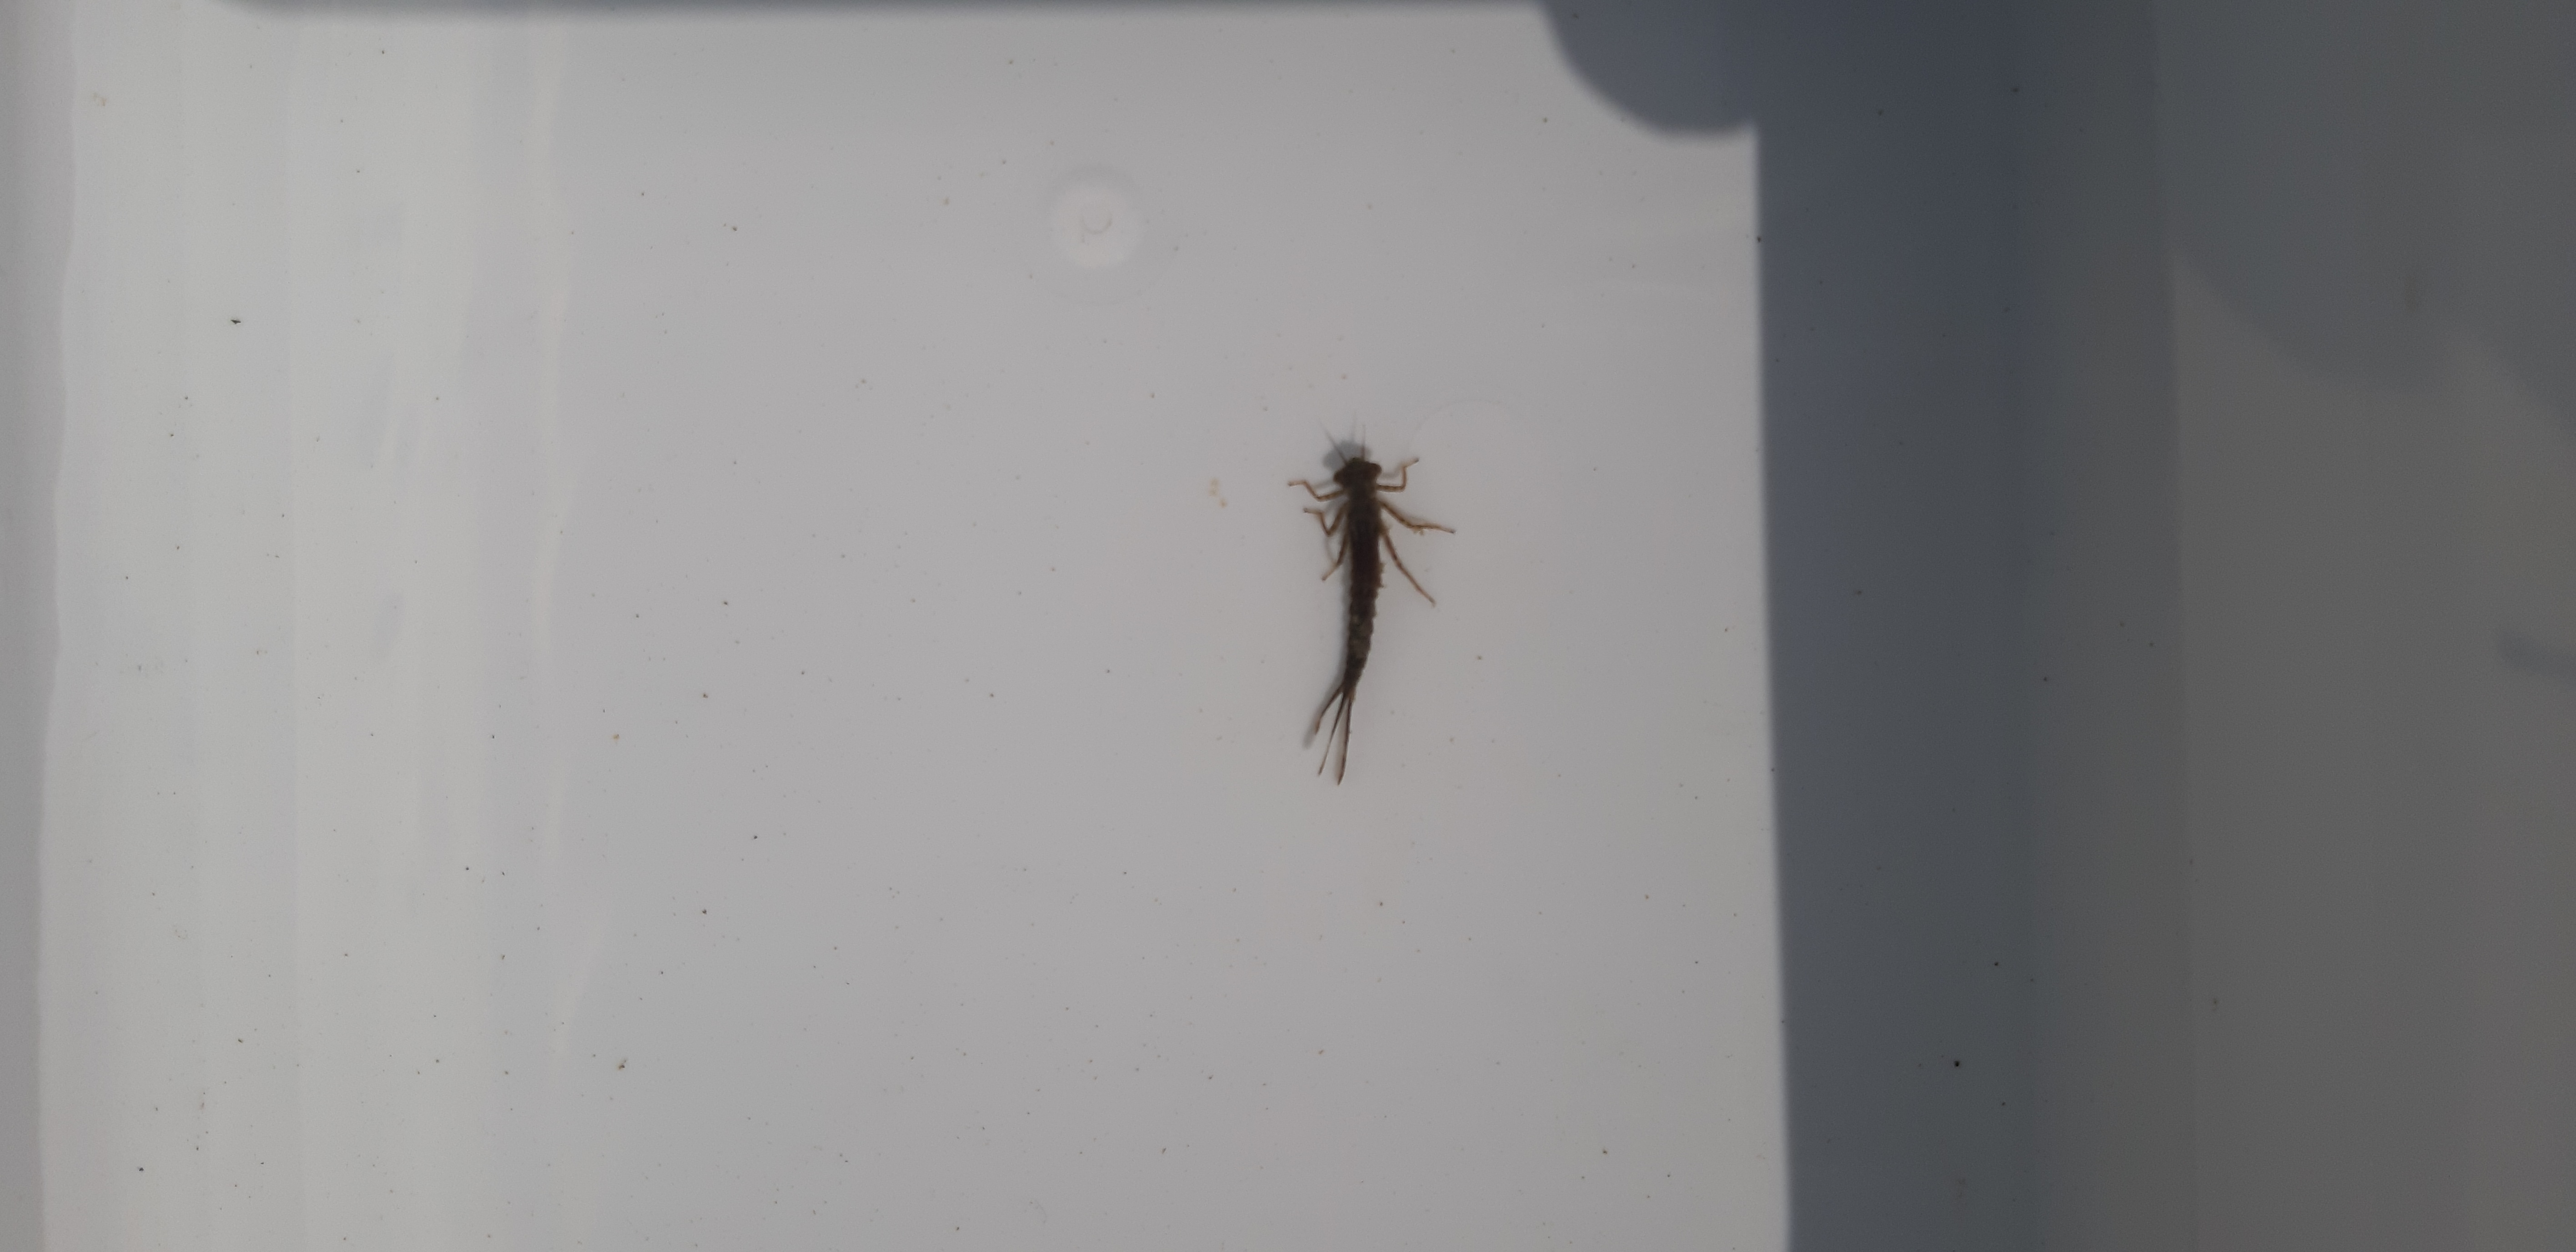
Macroinvertebrate group: damselflies